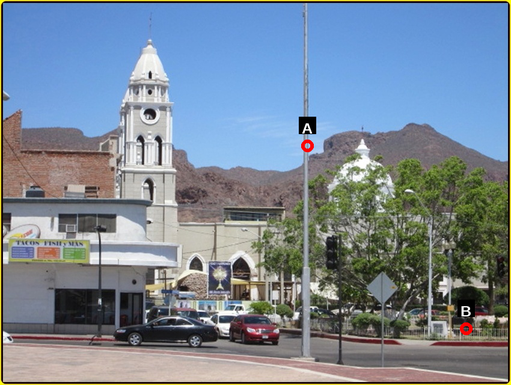
Question: Two points are circled on the image, labeled by A and B beside each circle. Which point is closer to the camera?
Select from the following choices.
(A) A is closer
(B) B is closer
Answer: A